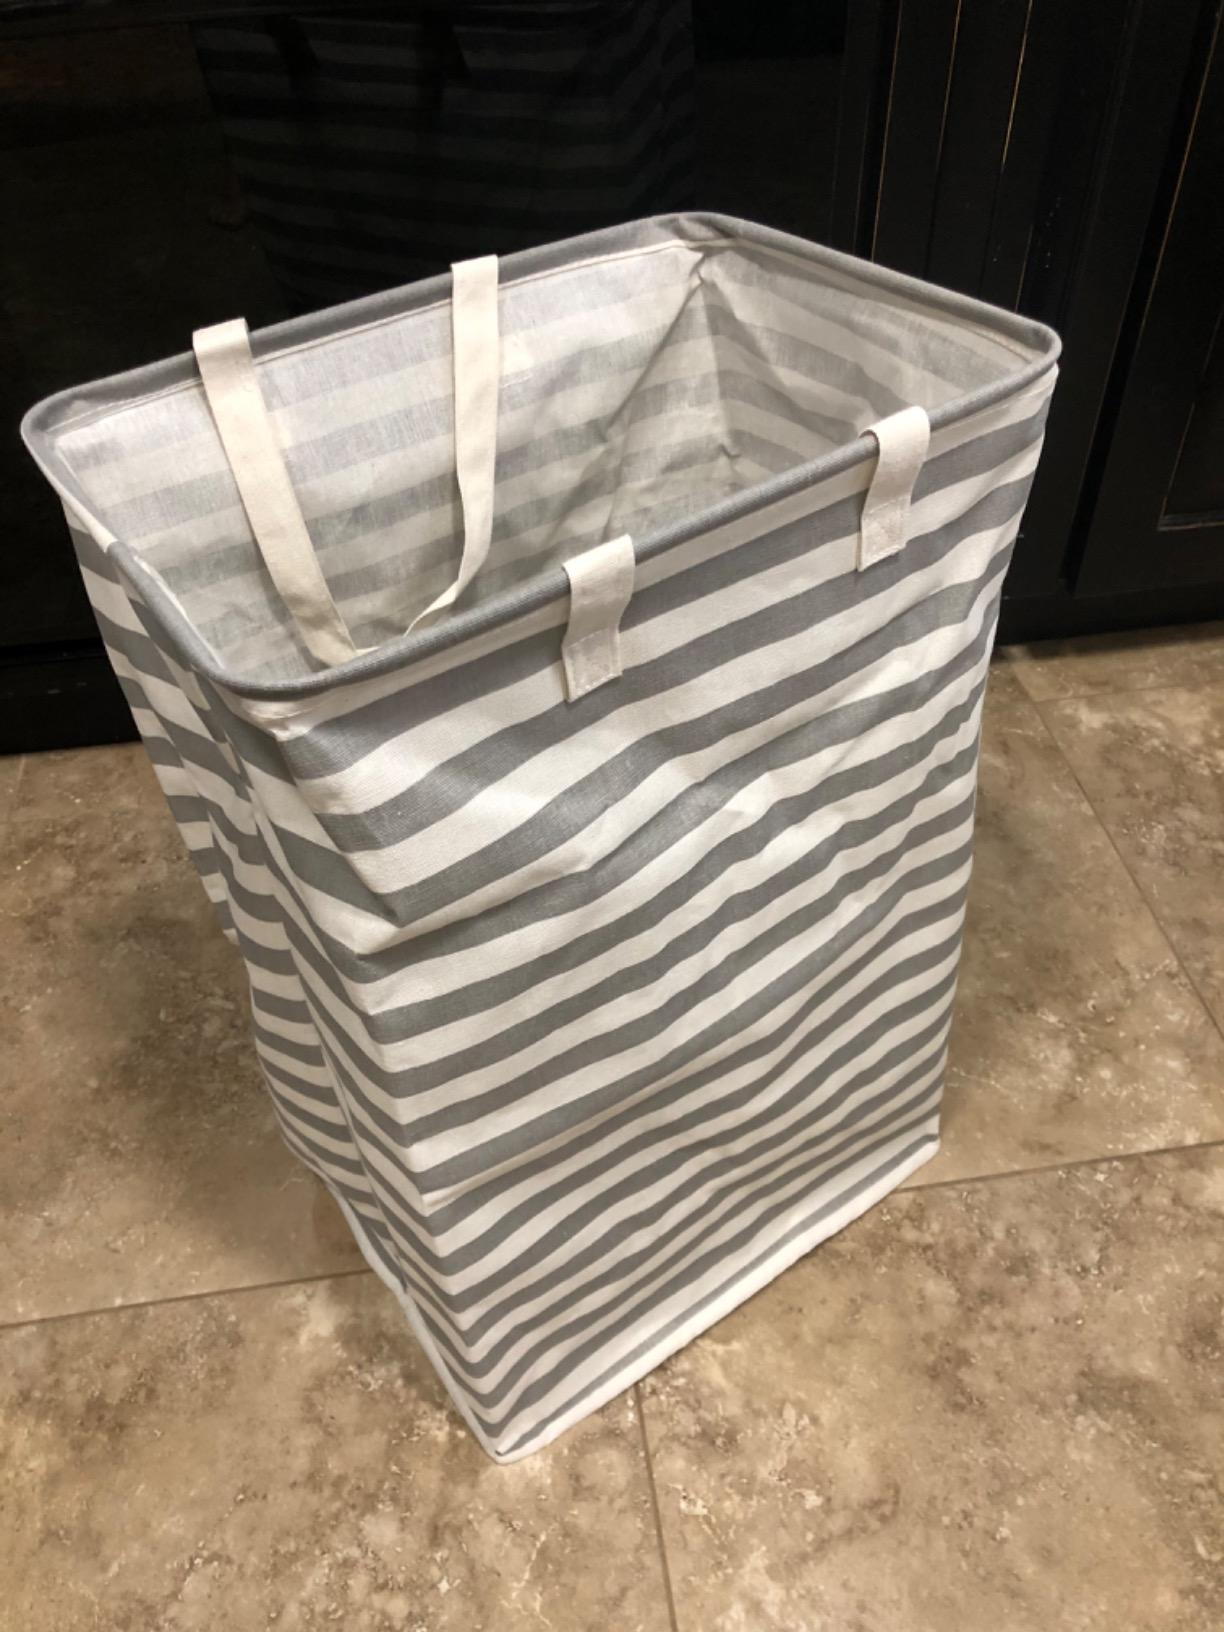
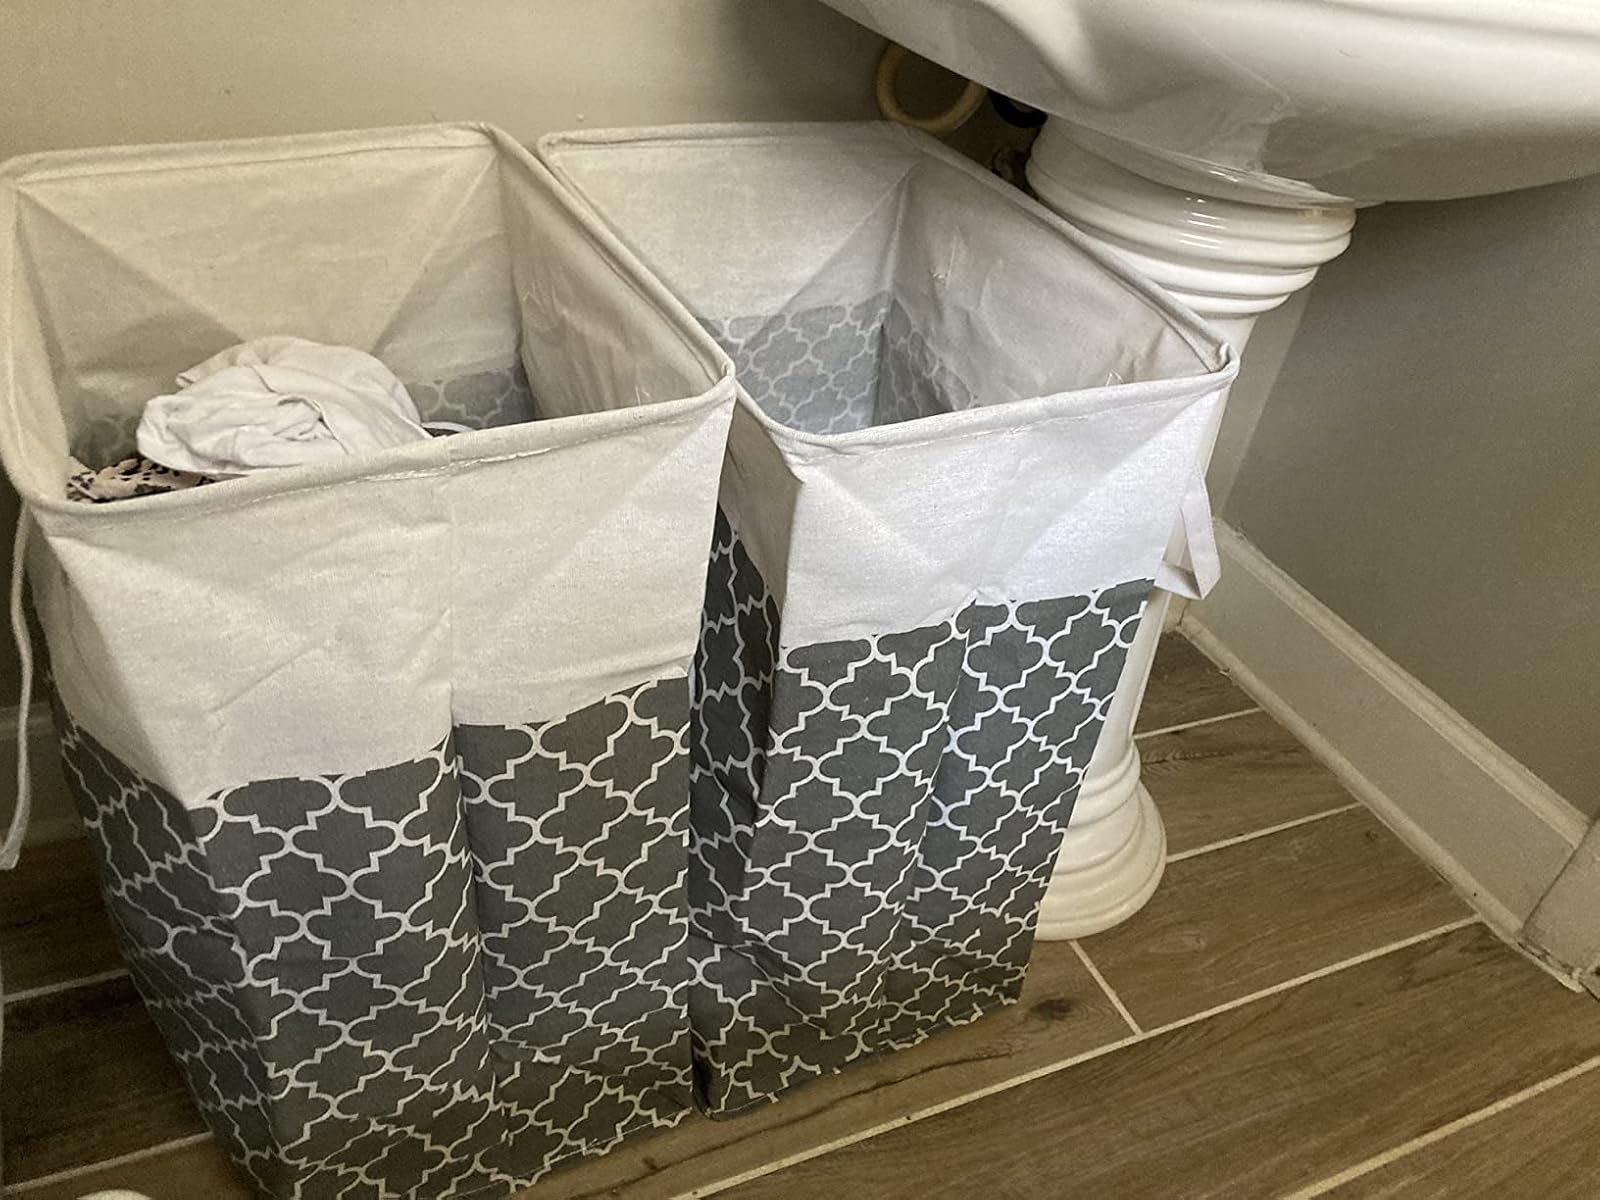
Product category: items_hamper
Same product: no